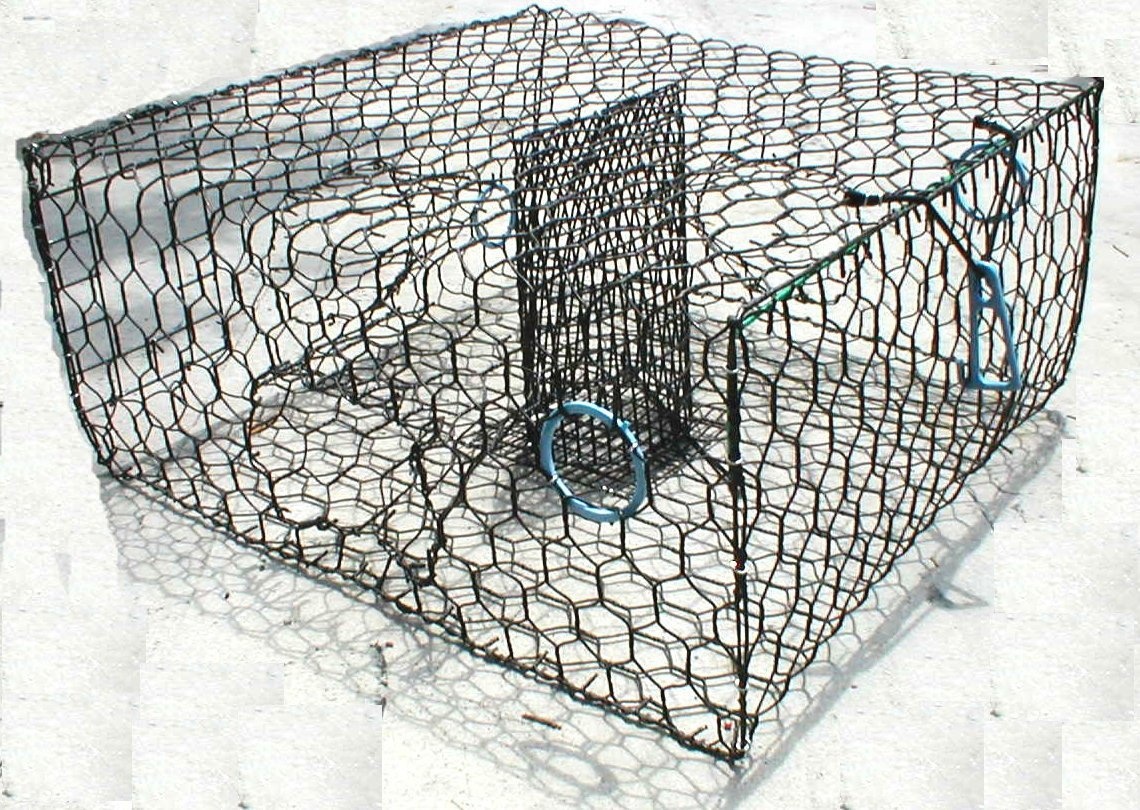
Blue Crab Trap 24"x24"x11"
Blue crab pot was invented in 1920, since then it has been used all over the world. We make commercial crab pot in Tampa for more than 30 years. Besides standard traps we also custom make trap as customer's needs. Standard crab trap are as following, you can have 5 traps without commercial license in Florida. Other states may vary. Available in galvanized or vinyl coated wire with different color. Full sized trap (24"x24"x19") Half sized trap (24"x24"x11") Fully Legal with escape ring and jute twine. 1.5” hex mesh Recreational crabbers in Maryland, Delaware, Virginia, and New York State are required to install Height 1-3/4" x Length 4-3/4" TD (Turtle Excluder Devices) on their blue crab traps. Recreational crabbers in Florida and New Jersey State are required to install Height 2" x Length 6" TD (Turtle Excluder Devices) on their blue crab traps.
Brand: Lee Fisher International, Inc.
Category: Sporting Goods > Outdoor Recreation > Fishing > Fishing Traps